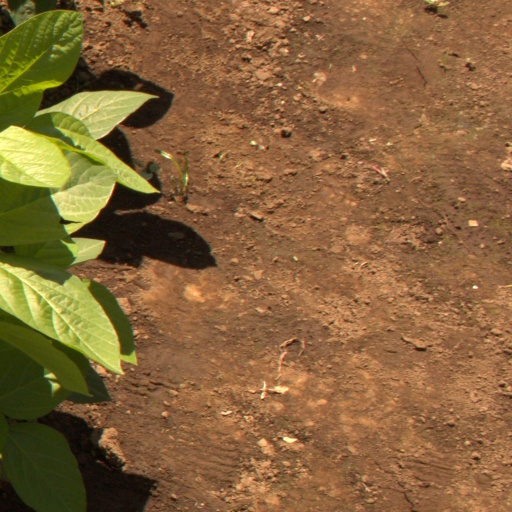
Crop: soybean